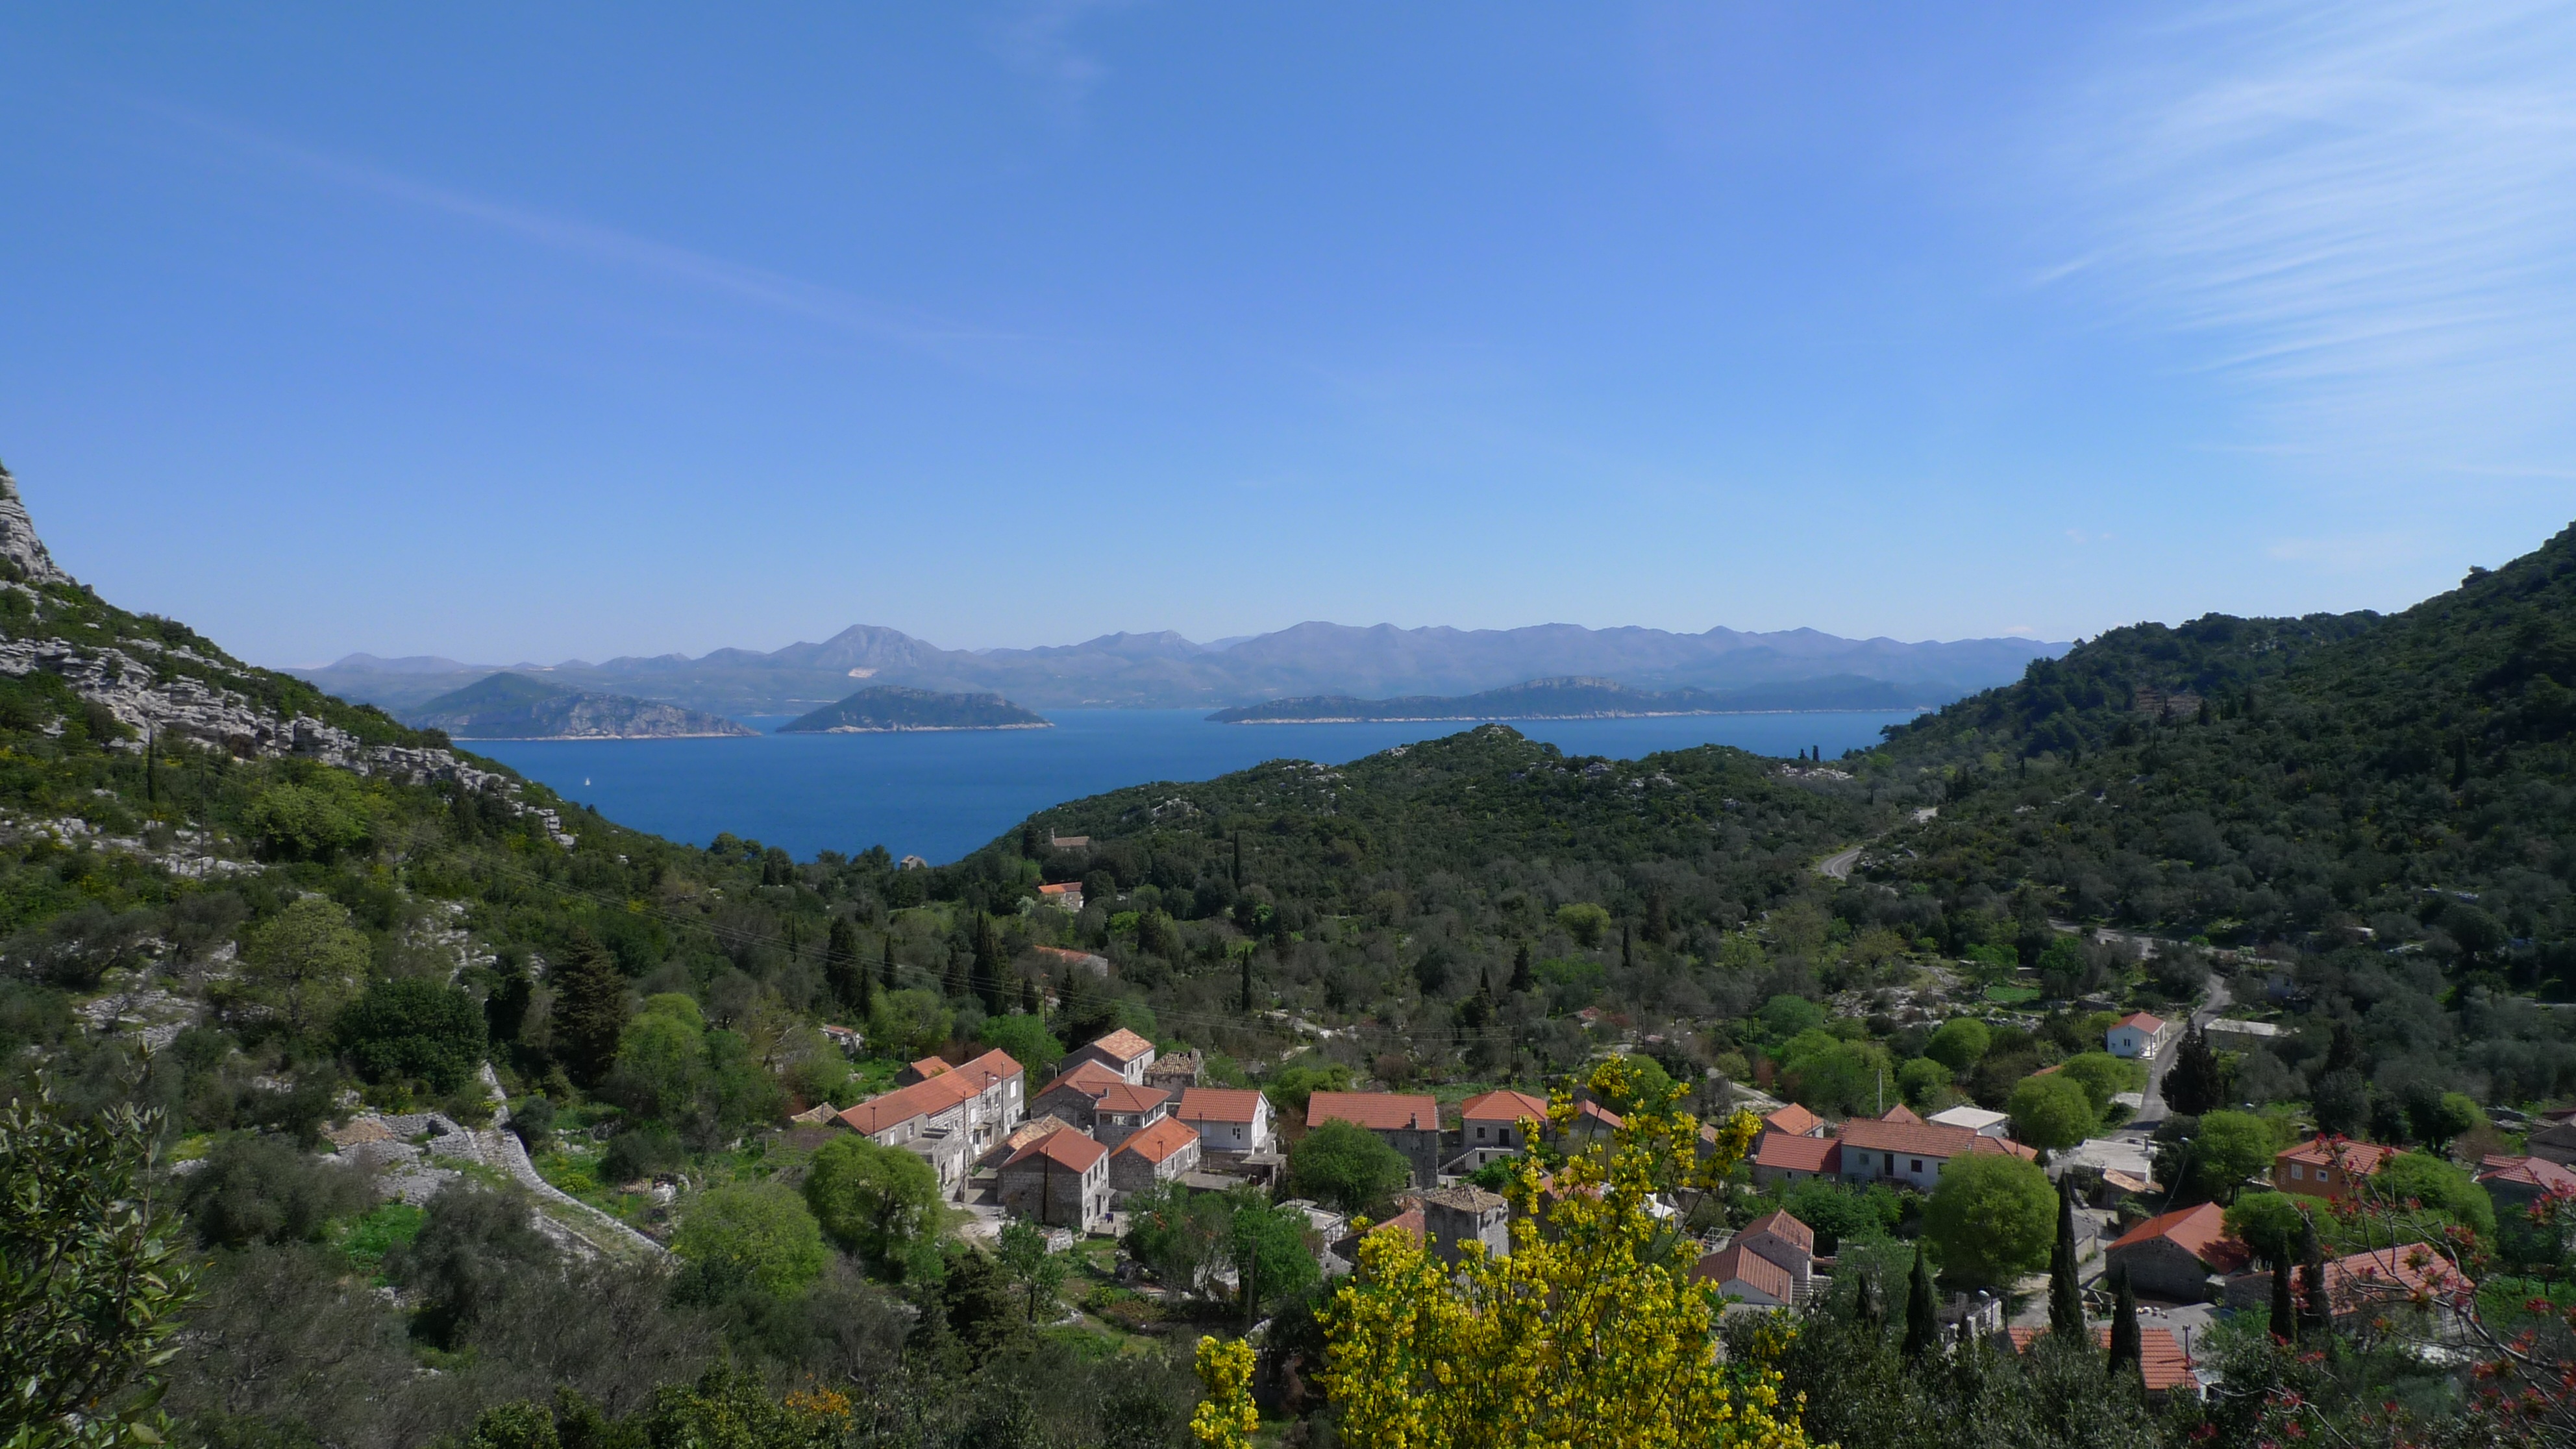
beach, landscape, sea, coast, tree, water, nature, rock, mountain, cloud, plant, sky, sun, hill, lake, city, valley, mountain range, stone, panorama, summer, vacation, travel, village, europe, mediterranean, holiday, island, fjord, tourism, highland, sunny, croatia, alps, adriatic, dalmatia, rural area, mountain village, hill station, mljet, mountainous landforms, mount scenery